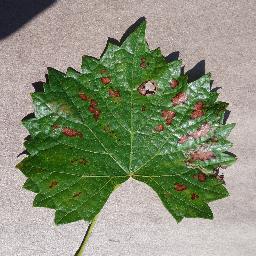
Label: Grape___Esca_(Black_Measles)